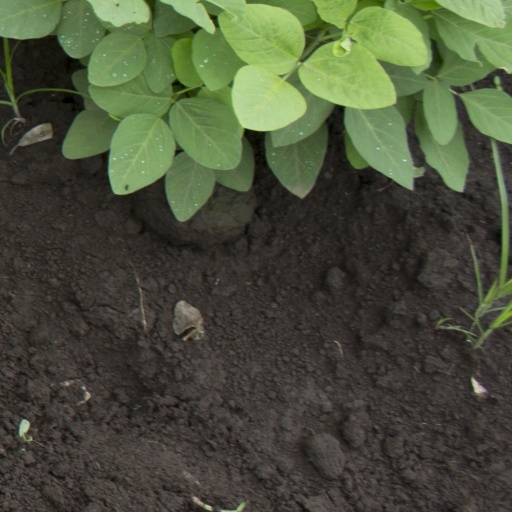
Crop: soybean